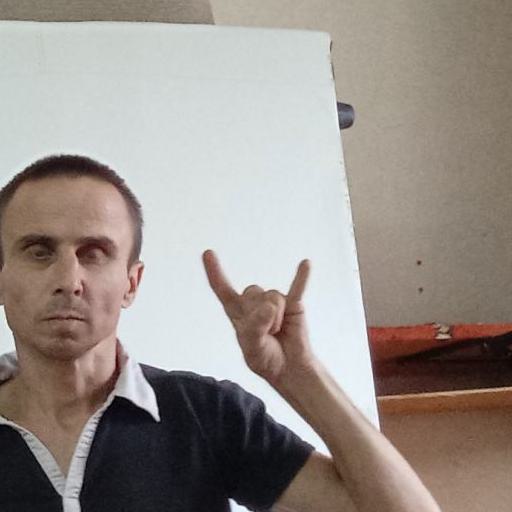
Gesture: rock